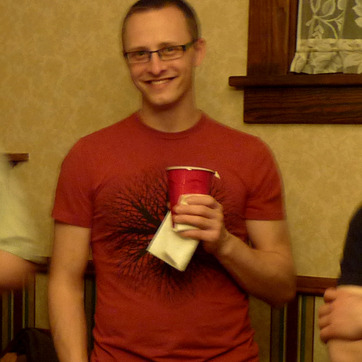
Material: paper